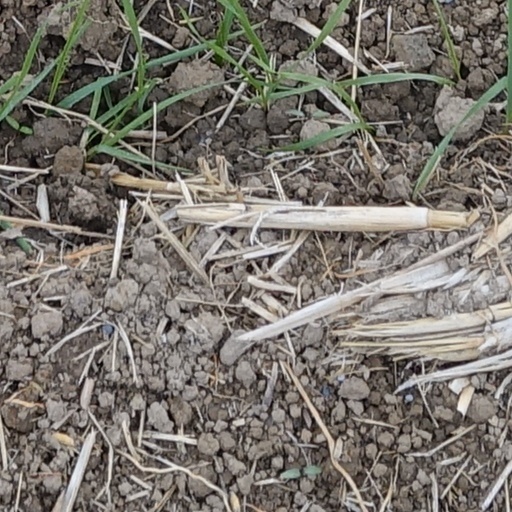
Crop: wheat